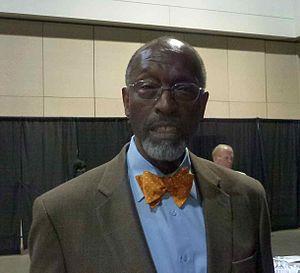
"Thomas Ernest ""Satch"" Sanders est un ancien joueur et entraîneur professionnel américain de basket-ball.